Abrusco

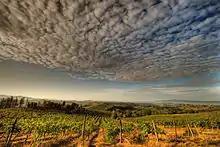
Abrusco is a minor blending grape grown in the Chianti zone "(vineyard pictured)" in Tuscany.

The Abrusco vine produces dark, bluish-black grape berries with a pale colored flesh. It is considered a mid-ripening variety that is usually harvested in the middle of the vintage season between the early ripening Ciliegiolo and the late ripening Sangiovese.